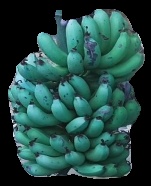
Variety: pachbale
Grade: grade3